Méricourt, Yvelines

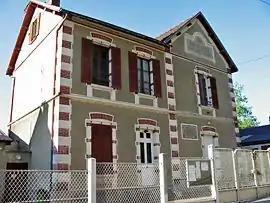
Town hall

Méricourt is a commune in the Yvelines department in the Île-de-France region in north-central France.